Île-de-France tramway Line 9

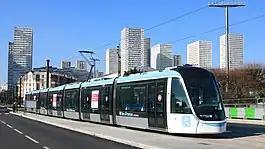
Île-de-France tramway Line 9 at the Porte de Choisy terminal

Île-de-France tramway Line 9 (usually called simply T9 and formerly known as "Tramway Porte de Choisy - Orly Ville" or "TPO") is a tram line which is a part of the modern tramway network of the Île-de-France region of France. Line 9 connects "" Paris Métro station and the centre of Orly ("Place Gaston Viens") serving suburbs in the south-east of Paris. Line 9 does not serve Orly Airport, which is currently served by tramway Line 7. The line has a length of and 19 stations. The line opened to the public on 10 April 2021.